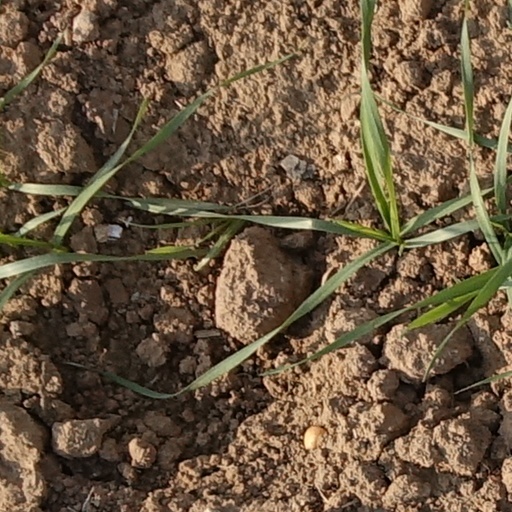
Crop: wheat